Carnide

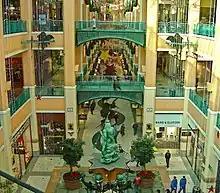

In the XVI century in the parish was also active Spanish painter Francisco Venegas, whose works can still be found in the local church.